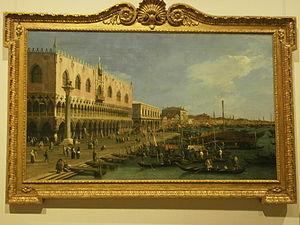
La Pinacothèque du château des Sforza est un musée situé à Milan. Il abrite des collections de peintures, au sein du groupe des Musei del Castello Sforzesco.